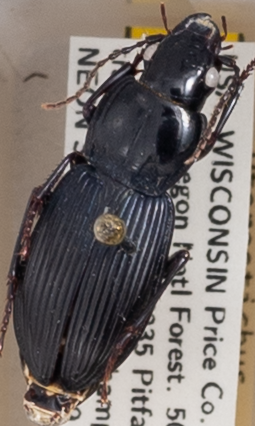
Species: Pterostichus novus
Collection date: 2022-08-09
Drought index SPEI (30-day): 0.304
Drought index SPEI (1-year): -0.676
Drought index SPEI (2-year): -0.404